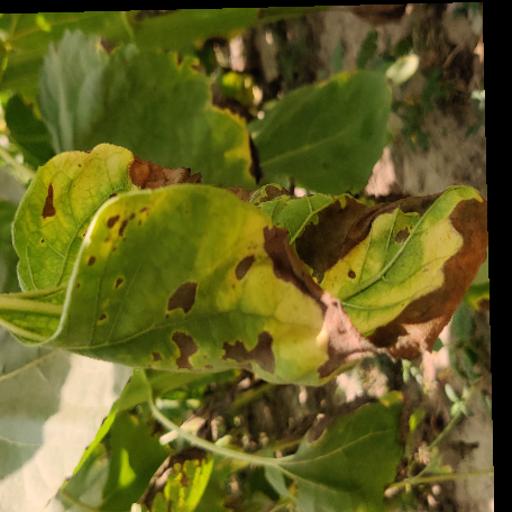
Label: Leaf_scars